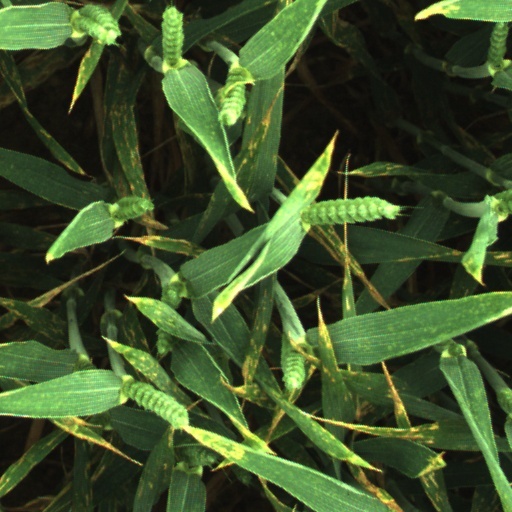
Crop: wheat